Togo (dog)

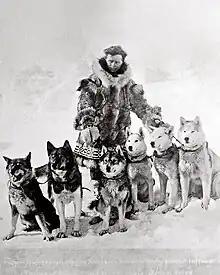
Leonhard Seppala with sled dogs from his kennel – Togo is at far left. Other dogs from left to right: Karinsky, Jafet, Pete, Zeus, Fritz

Togo (1913 – December 5, 1929) was the lead sled dog of musher Leonhard Seppala and his dog sled team in the 1925 serum run to Nome across central and northern Alaska. Despite covering a far greater distance than any other lead dogs on the run, over some of the most dangerous parts of the trail, his role was left out of contemporary news of the event at the time, in favor of the lead dog for the last leg of the relay, Balto, whom Seppala also owned and had bred.